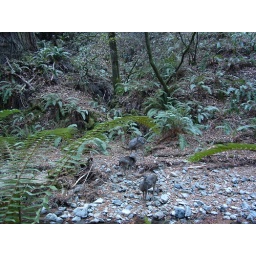
There were black tail deer in the forest - quite small and definitely not afraid of people.